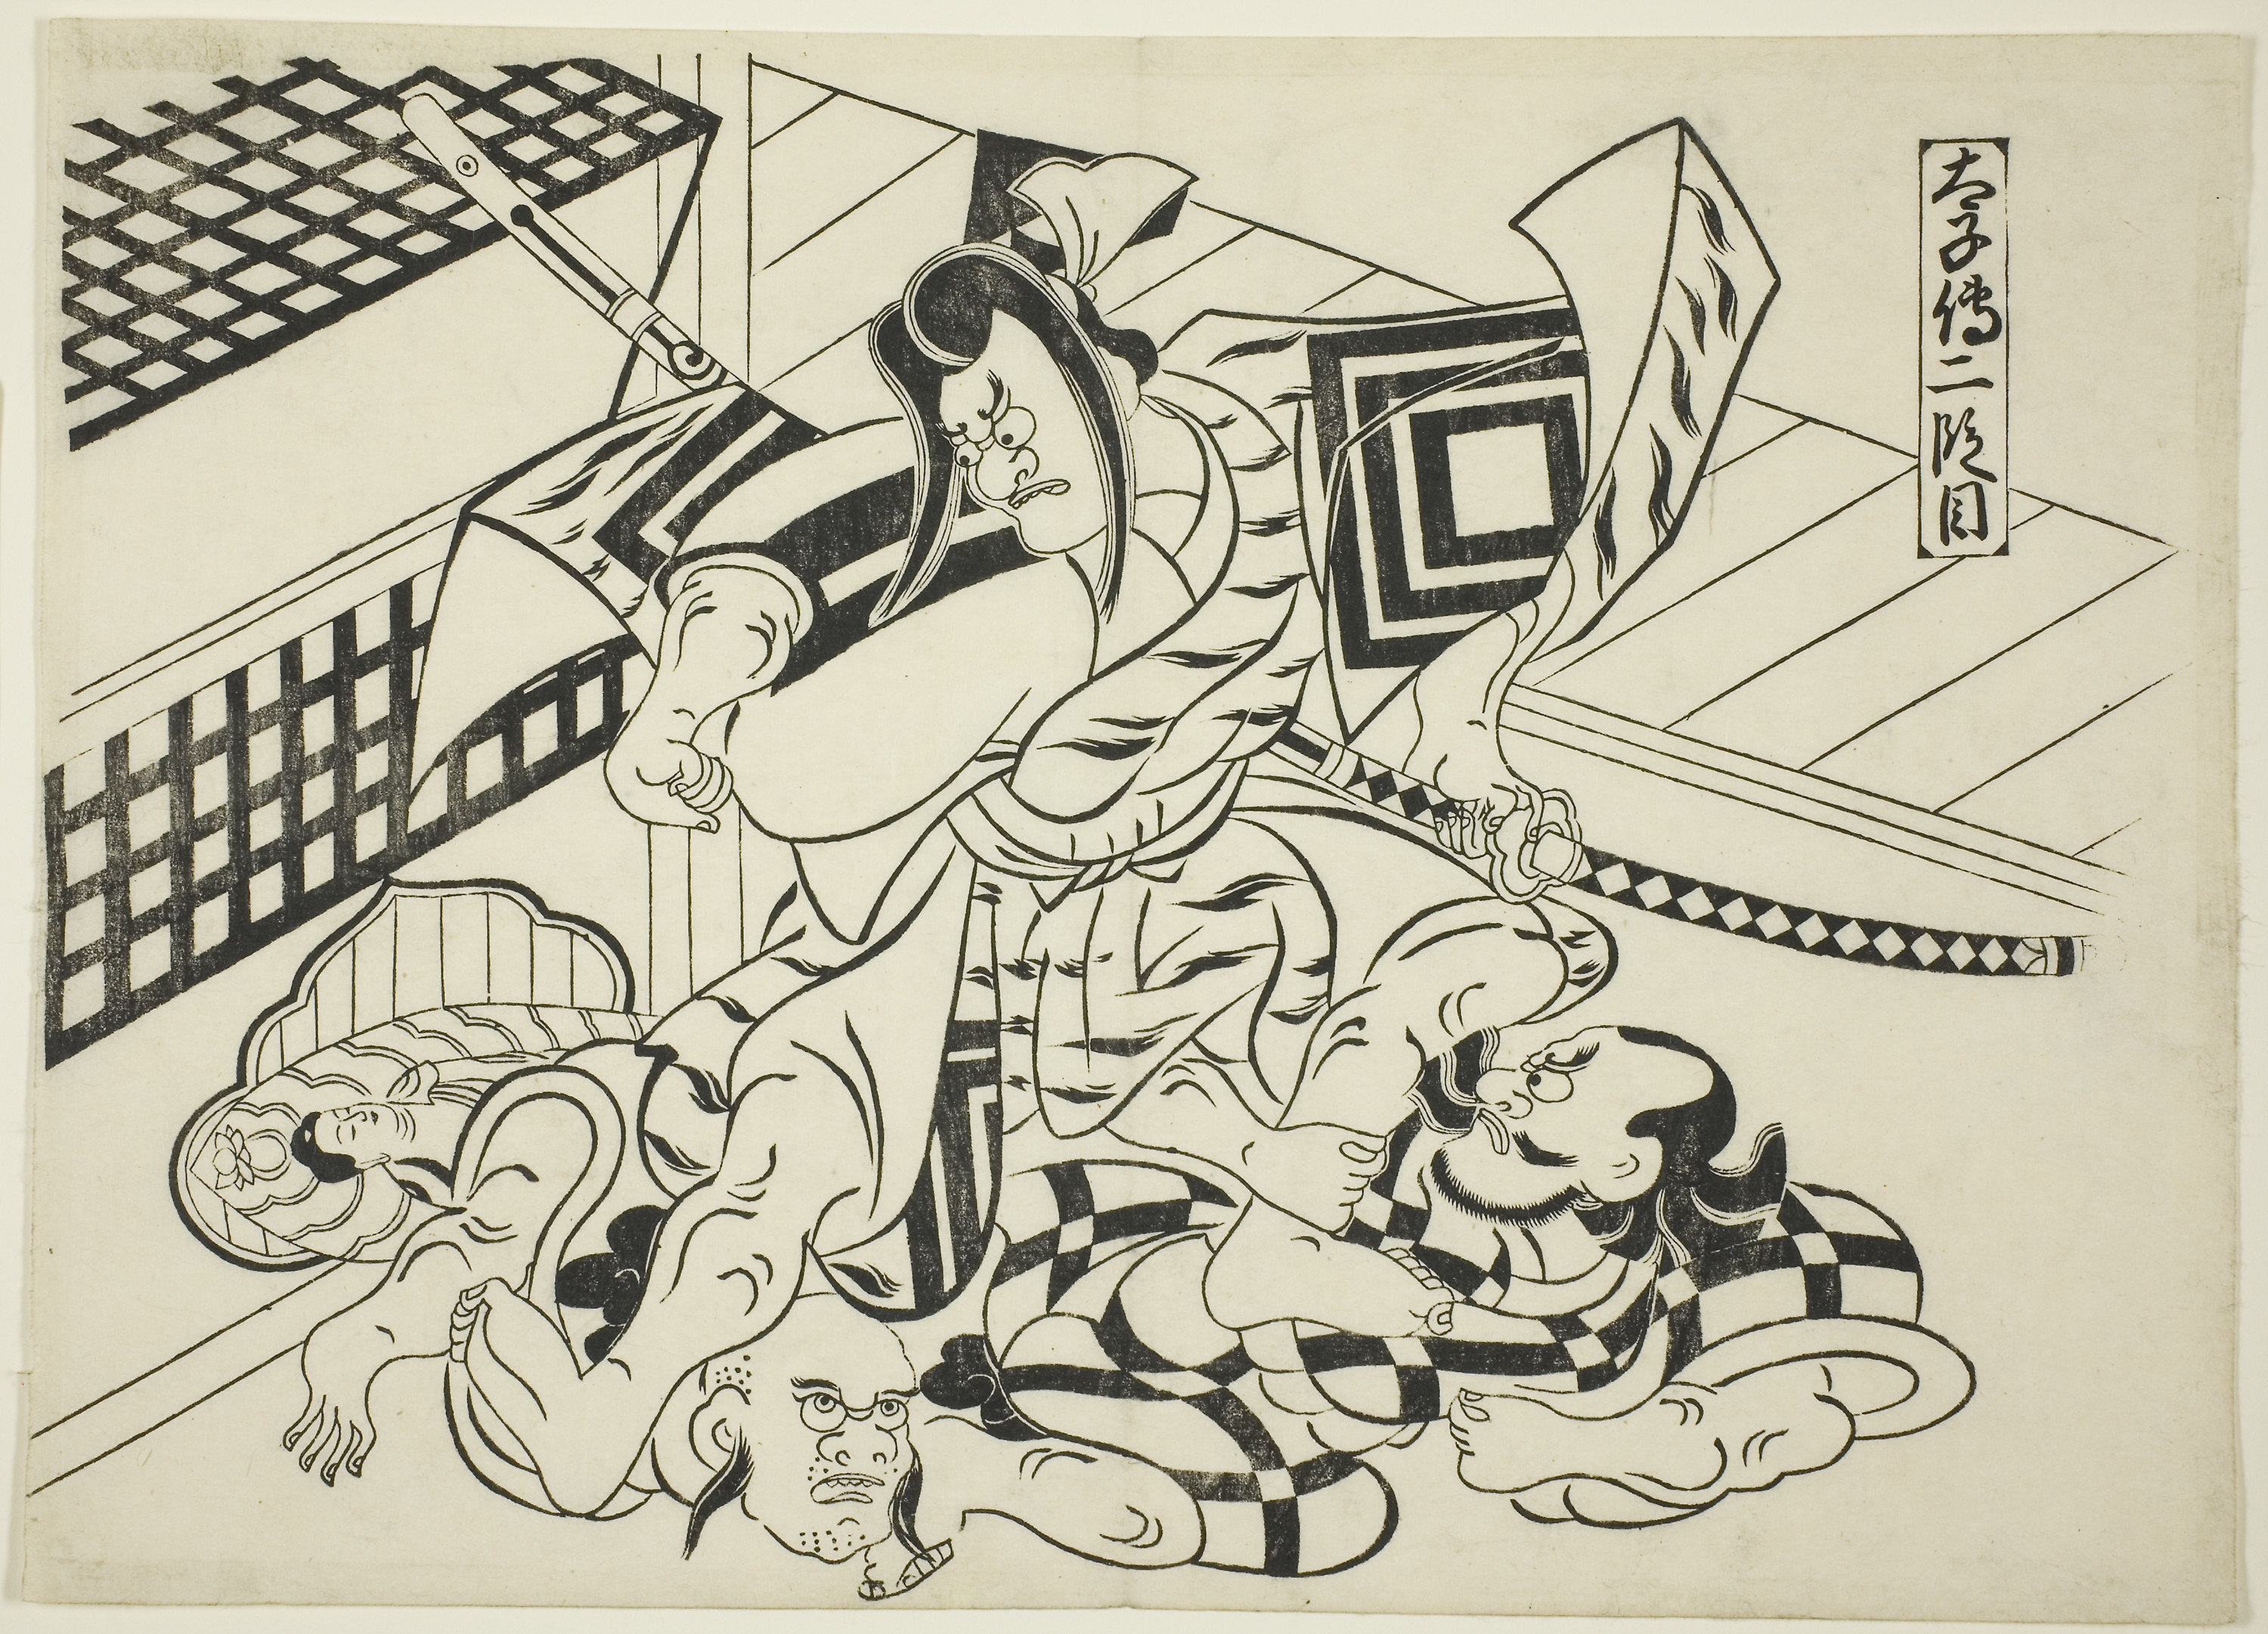
line art, cartoon, text, drawing, font, illustration, art, sketch, fiction, machine, fictional character, printmaking, coloring book, black and white, style, monochrome, artwork